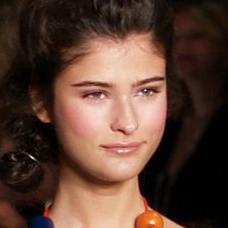
Age: 17